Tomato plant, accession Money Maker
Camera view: vertical (180 deg); turntable rotation: 120 degrees
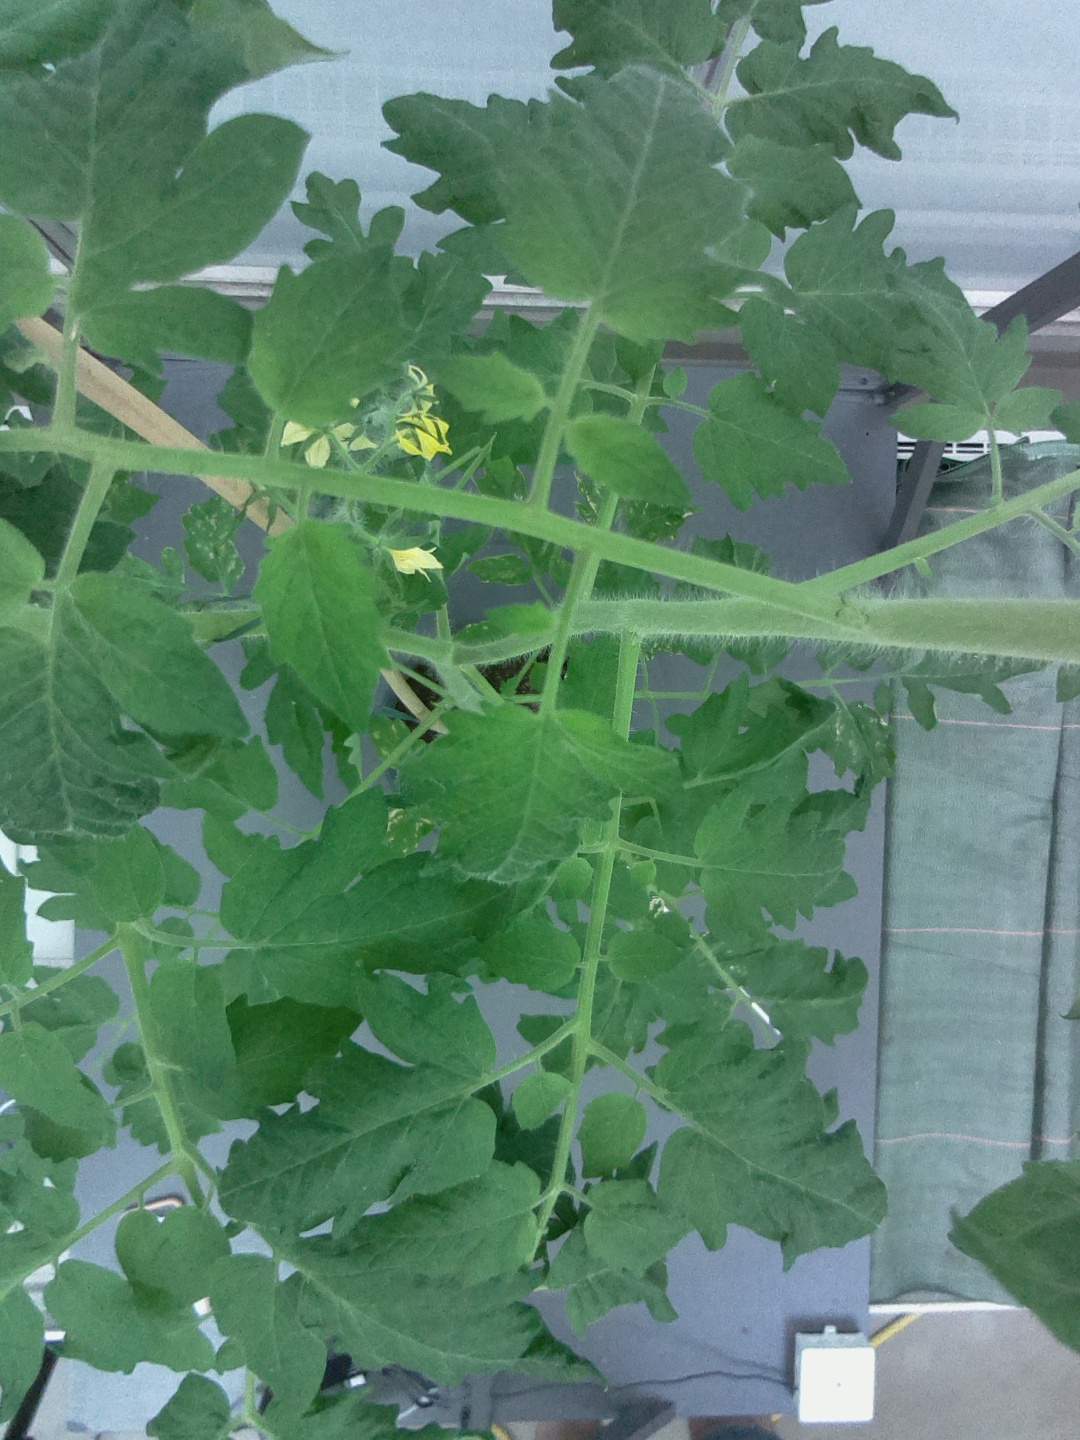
BBCH growth stage 64: 40%-50% of flowers open